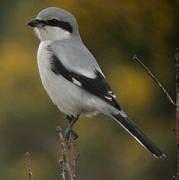
A photo of a great grey shrike